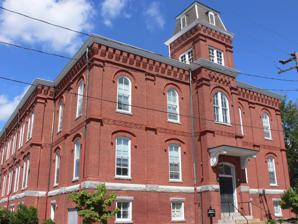
Building: Randolph School (Richmond, Virginia)
Country: United States of America
Year built: 1896
United States historic place Randolph School U.S. National Register of Historic Places Virginia Landmarks Register Randolph School, September 2012 Show map of Virginia Show map of the United States Location 300 S. Randolph St., Richmond, Virginia Coordinates 37°32′37″N 77°27′38″W / 37.54361°N 77.46056°W / 37.54361; -77.46056 Area 0.7 acres (0.28 ha) Built 1896 ( 1896 ) , 1900, 1934, 1952 Architectural style Italianate NRHP reference No. 84000050 VLR No. 127-0388 Significant dates Added to NRHP October 4, 1984 Designated VLR August 21, 1984 Randolph School is a historic school in Richmond, Virginia . The oldest part was constructed in 1896, with additions made in 1900, 1934, and 1952.  It is a 2 1/2-story, brick school building in the Italianate style.  It features a four-story entrance tower with a mansard roof , ornamental terra cotta string course, brick corbelling and window hoods.  Some of the rooms retain their original tin ceilings. Randolph School's architect and builder are unknown. The building's architecture is similar to Fairmount School in Richmond, which also remains in existence. The Fairmont School architectural style has been referred to as simplified Empire style with Gothic Revival details. Randolph School served an area then known as Sydney that included ironworkers and stonecutters. When it opened in 1896 tuition was $8.17, teachers earned $50 annually, and the principal $150. It became a "colored" school in 1930. Expansions added junior high school accommodations, a gymnasium, and cafeteria. It served various grades until 1970.  It became a special education center until 1974, and was then closed.  It was a community center for a time, since then has been rehabilitated as apartments for the elderly. It was added to the National Register of Historic Places on October 4, 1984. See also National Register of Historic Places listings in Richmond, Virginia References